HC CSKA Moscow

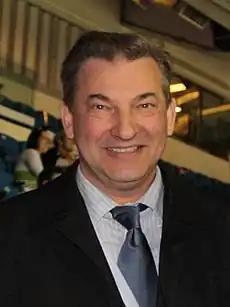
Vladislav Tretiak (2008), the goaltender of the IIHF Centennial All-Star Team

Another memorable game was played on 11 January 1976 against the Philadelphia Flyers, who at the time were the defending Stanley Cup Champions and were known as the "Broad Street Bullies" for their highly physical play. The game was notable for an incident where, after a body check delivered by Philadelphia's Ed Van Impe, the CSKA's top player, Valeri Kharlamov (like Tretiak eventually a Hall of Famer), was left prone on the ice for a minute. CSKA coach Konstantin Loktev pulled his team off the ice in protest that no penalty was called. They were told by NHL president Clarence Campbell to return to the ice and finish the game, which was being broadcast to an international audience, or the Soviet Hockey Federation would not get paid the fee that they were entitled to. They eventually complied and lost the game 4–1.